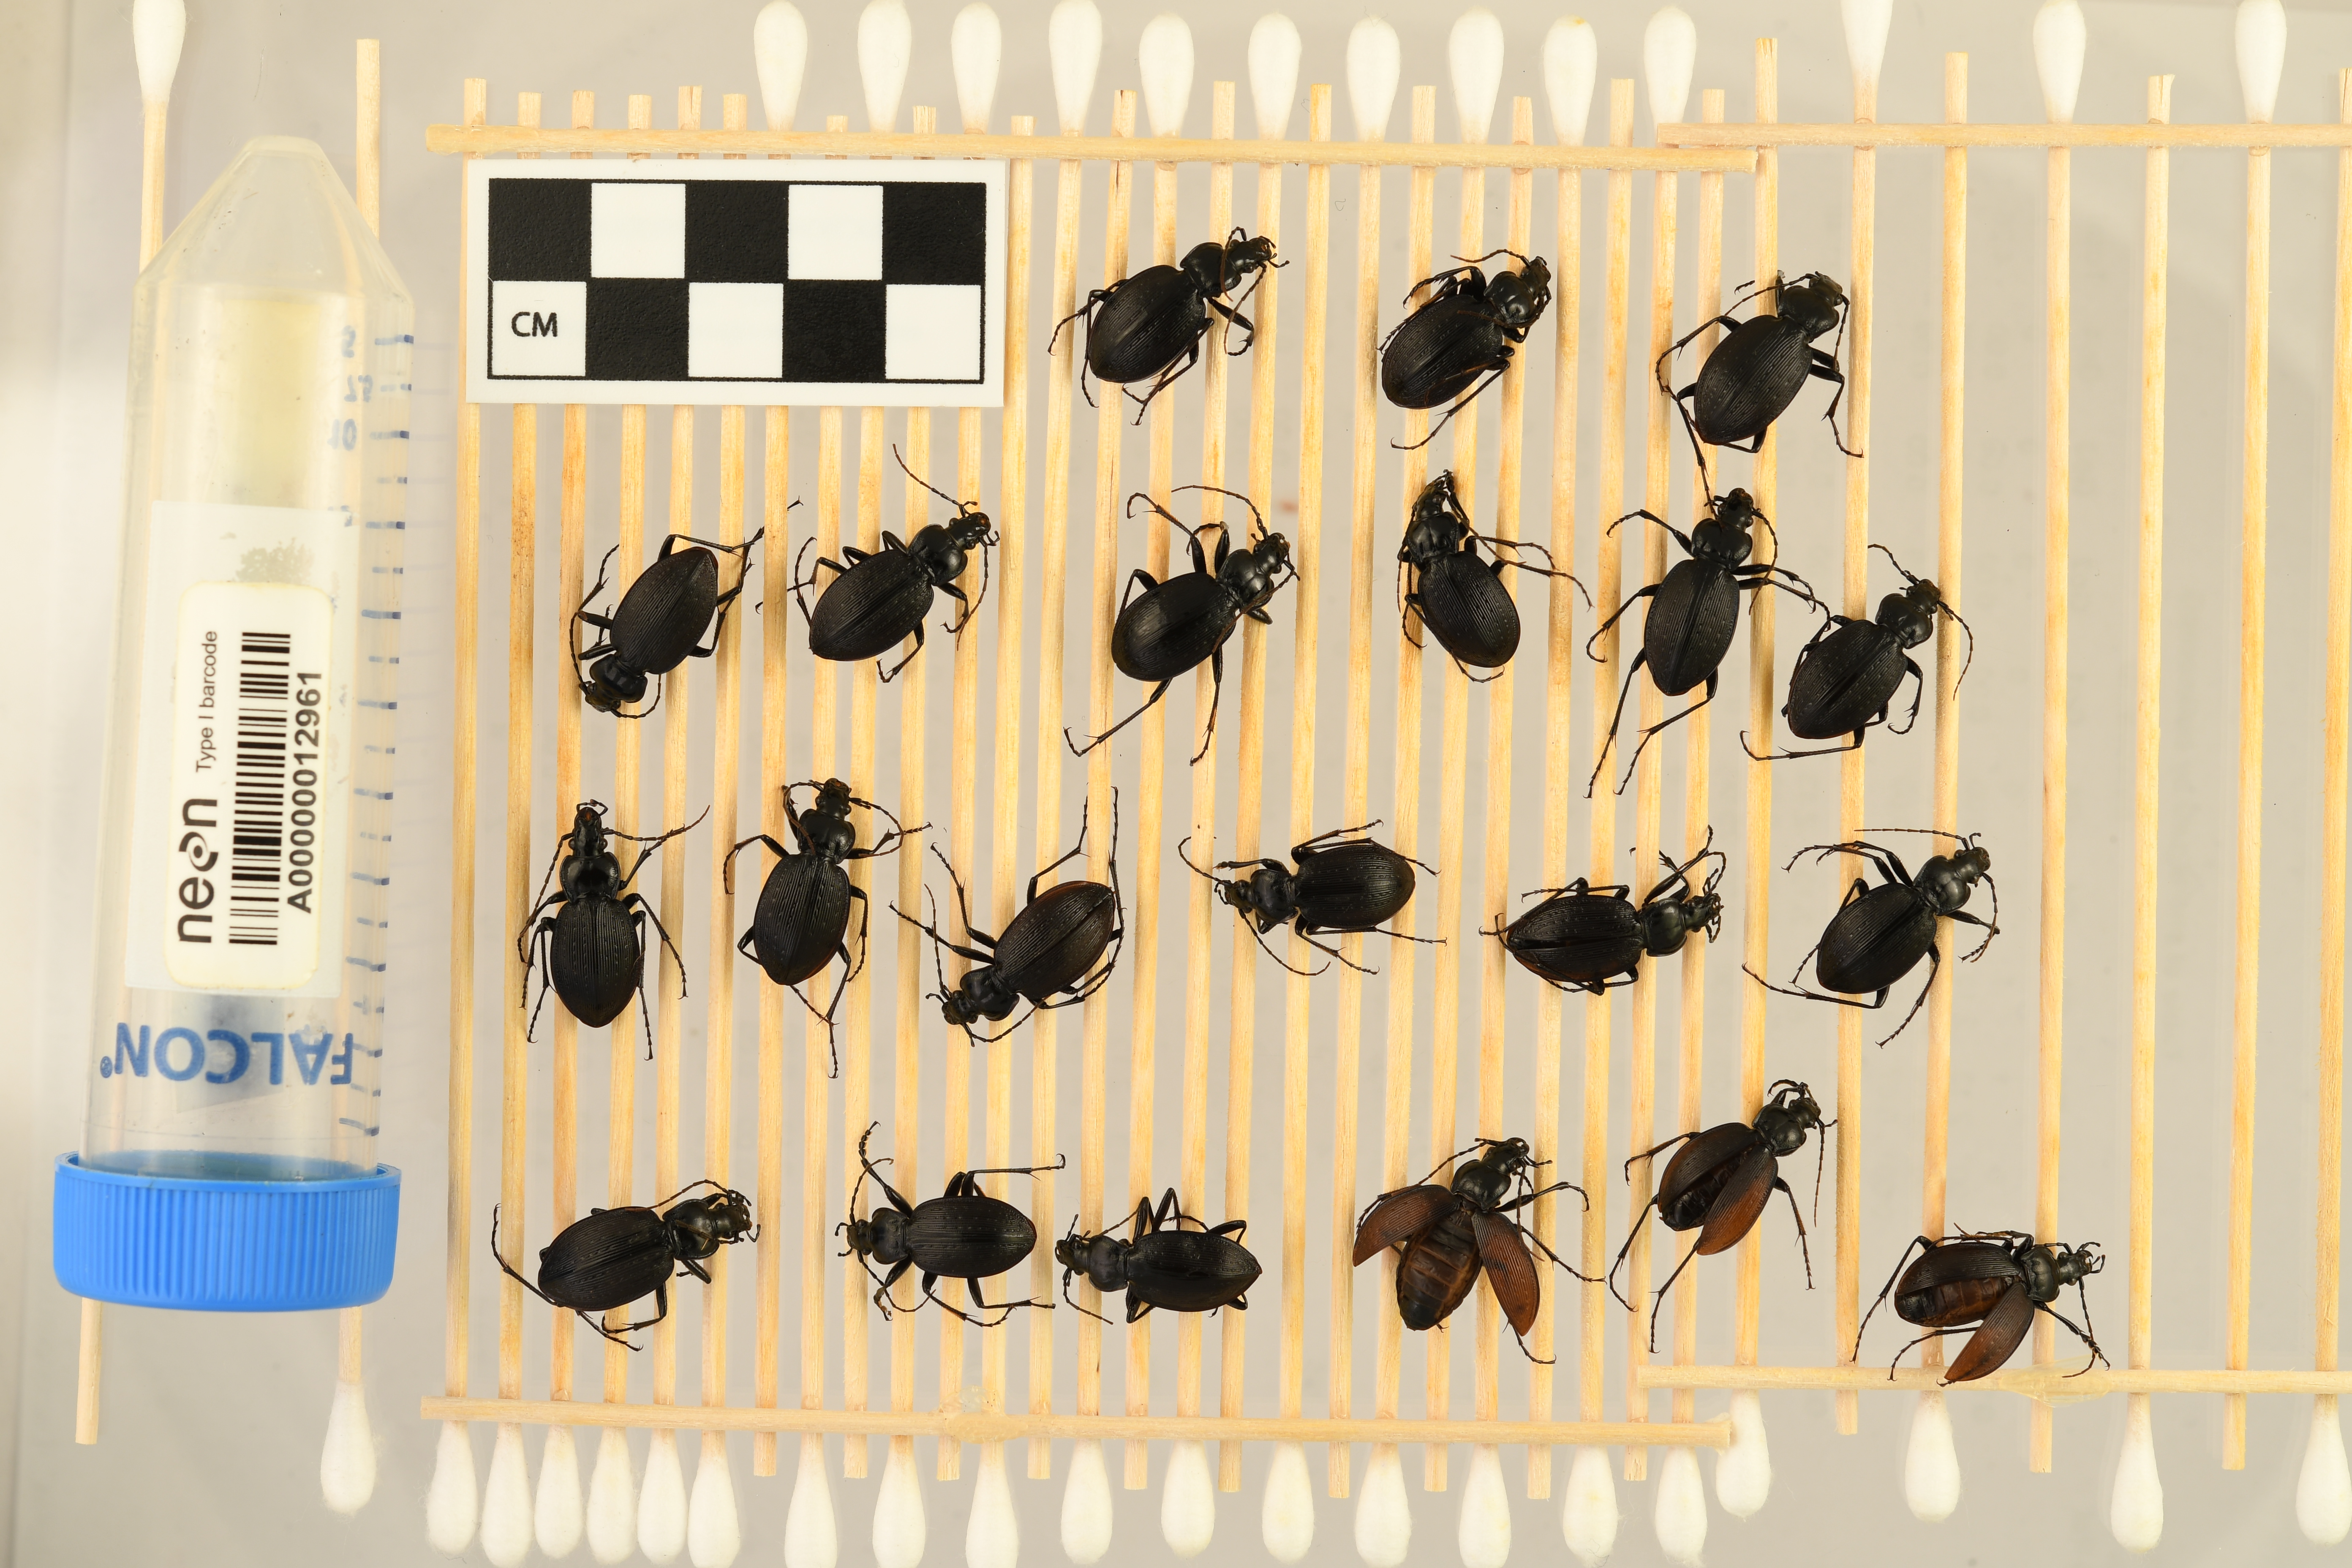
Carabus goryi — Mountain Lake Biological Station NEON, plot MLBS_009. Beetle 12, ElytraLength: 1.325 cm (lying flat: Yes)

Carabus goryi — Mountain Lake Biological Station NEON, plot MLBS_009. Beetle 12, ElytraWidth: 0.6266 cm (lying flat: Yes)

Carabus goryi — Mountain Lake Biological Station NEON, plot MLBS_009. Beetle 13, ElytraLength: 1.124 cm (lying flat: Yes)

Carabus goryi — Mountain Lake Biological Station NEON, plot MLBS_009. Beetle 13, ElytraWidth: 0.5073 cm (lying flat: Yes)

Carabus goryi — Mountain Lake Biological Station NEON, plot MLBS_009. Beetle 14, ElytraLength: 1.245 cm (lying flat: Yes)

Carabus goryi — Mountain Lake Biological Station NEON, plot MLBS_009. Beetle 14, ElytraWidth: 0.6174 cm (lying flat: Yes)

Carabus goryi — Mountain Lake Biological Station NEON, plot MLBS_009. Beetle 15, ElytraLength: 1.257 cm (lying flat: Yes)

Carabus goryi — Mountain Lake Biological Station NEON, plot MLBS_009. Beetle 15, ElytraWidth: 0.5543 cm (lying flat: Yes)

Carabus goryi — Mountain Lake Biological Station NEON, plot MLBS_009. Beetle 16, ElytraLength: 1.273 cm (lying flat: Yes)

Carabus goryi — Mountain Lake Biological Station NEON, plot MLBS_009. Beetle 16, ElytraWidth: 0.6516 cm (lying flat: Yes)

Carabus goryi — Mountain Lake Biological Station NEON, plot MLBS_009. Beetle 17, ElytraLength: 1.229 cm (lying flat: Yes)

Carabus goryi — Mountain Lake Biological Station NEON, plot MLBS_009. Beetle 17, ElytraWidth: 0.5542 cm (lying flat: Yes)

Carabus goryi — Mountain Lake Biological Station NEON, plot MLBS_009. Beetle 18, ElytraLength: 1.217 cm (lying flat: Yes)

Carabus goryi — Mountain Lake Biological Station NEON, plot MLBS_009. Beetle 18, ElytraWidth: 0.5905 cm (lying flat: Yes)

Carabus goryi — Mountain Lake Biological Station NEON, plot MLBS_009. Beetle 19, ElytraLength: 1.16 cm (lying flat: No)

Carabus goryi — Mountain Lake Biological Station NEON, plot MLBS_009. Beetle 19, ElytraWidth: 0.4319 cm (lying flat: No)

Carabus goryi — Mountain Lake Biological Station NEON, plot MLBS_009. Beetle 20, ElytraLength: 1.137 cm (lying flat: No)

Carabus goryi — Mountain Lake Biological Station NEON, plot MLBS_009. Beetle 20, ElytraWidth: 0.4686 cm (lying flat: No)

Carabus goryi — Mountain Lake Biological Station NEON, plot MLBS_009. Beetle 21, ElytraLength: 1.229 cm (lying flat: No)

Carabus goryi — Mountain Lake Biological Station NEON, plot MLBS_009. Beetle 21, ElytraWidth: 0.4471 cm (lying flat: No)

Carabus goryi — Mountain Lake Biological Station NEON, plot MLBS_009. Beetle 1, ElytraLength: 1.316 cm (lying flat: Yes)

Carabus goryi — Mountain Lake Biological Station NEON, plot MLBS_009. Beetle 1, ElytraWidth: 0.5918 cm (lying flat: Yes)

Carabus goryi — Mountain Lake Biological Station NEON, plot MLBS_009. Beetle 2, ElytraLength: 1.347 cm (lying flat: Yes)

Carabus goryi — Mountain Lake Biological Station NEON, plot MLBS_009. Beetle 2, ElytraWidth: 0.5495 cm (lying flat: Yes)

Carabus goryi — Mountain Lake Biological Station NEON, plot MLBS_009. Beetle 3, ElytraLength: 1.423 cm (lying flat: Yes)

Carabus goryi — Mountain Lake Biological Station NEON, plot MLBS_009. Beetle 3, ElytraWidth: 0.6228 cm (lying flat: Yes)

Carabus goryi — Mountain Lake Biological Station NEON, plot MLBS_009. Beetle 4, ElytraLength: 1.31 cm (lying flat: Yes)

Carabus goryi — Mountain Lake Biological Station NEON, plot MLBS_009. Beetle 4, ElytraWidth: 0.6038 cm (lying flat: Yes)

Carabus goryi — Mountain Lake Biological Station NEON, plot MLBS_009. Beetle 5, ElytraLength: 1.354 cm (lying flat: Yes)

Carabus goryi — Mountain Lake Biological Station NEON, plot MLBS_009. Beetle 5, ElytraWidth: 0.6029 cm (lying flat: Yes)

Carabus goryi — Mountain Lake Biological Station NEON, plot MLBS_009. Beetle 6, ElytraLength: 1.268 cm (lying flat: Yes)

Carabus goryi — Mountain Lake Biological Station NEON, plot MLBS_009. Beetle 6, ElytraWidth: 0.5796 cm (lying flat: Yes)

Carabus goryi — Mountain Lake Biological Station NEON, plot MLBS_009. Beetle 7, ElytraLength: 1.203 cm (lying flat: Yes)

Carabus goryi — Mountain Lake Biological Station NEON, plot MLBS_009. Beetle 7, ElytraWidth: 0.5831 cm (lying flat: Yes)

Carabus goryi — Mountain Lake Biological Station NEON, plot MLBS_009. Beetle 8, ElytraLength: 1.313 cm (lying flat: Yes)

Carabus goryi — Mountain Lake Biological Station NEON, plot MLBS_009. Beetle 8, ElytraWidth: 0.5645 cm (lying flat: Yes)

Carabus goryi — Mountain Lake Biological Station NEON, plot MLBS_009. Beetle 9, ElytraLength: 1.361 cm (lying flat: Yes)

Carabus goryi — Mountain Lake Biological Station NEON, plot MLBS_009. Beetle 9, ElytraWidth: 0.6086 cm (lying flat: Yes)

Carabus goryi — Mountain Lake Biological Station NEON, plot MLBS_009. Beetle 10, ElytraLength: 1.279 cm (lying flat: Yes)

Carabus goryi — Mountain Lake Biological Station NEON, plot MLBS_009. Beetle 10, ElytraWidth: 0.595 cm (lying flat: Yes)

Carabus goryi — Mountain Lake Biological Station NEON, plot MLBS_009. Beetle 11, ElytraLength: 1.266 cm (lying flat: Yes)

Carabus goryi — Mountain Lake Biological Station NEON, plot MLBS_009. Beetle 11, ElytraWidth: 0.605 cm (lying flat: Yes)

Carabus goryi — Mountain Lake Biological Station NEON, plot MLBS_009. Beetle 12, ElytraLength: 1.34 cm (lying flat: Yes)

Carabus goryi — Mountain Lake Biological Station NEON, plot MLBS_009. Beetle 12, ElytraWidth: 0.6003 cm (lying flat: Yes)

Carabus goryi — Mountain Lake Biological Station NEON, plot MLBS_009. Beetle 13, ElytraLength: 1.18 cm (lying flat: Yes)

Carabus goryi — Mountain Lake Biological Station NEON, plot MLBS_009. Beetle 13, ElytraWidth: 0.5456 cm (lying flat: Yes)

Carabus goryi — Mountain Lake Biological Station NEON, plot MLBS_009. Beetle 14, ElytraLength: 1.275 cm (lying flat: Yes)

Carabus goryi — Mountain Lake Biological Station NEON, plot MLBS_009. Beetle 14, ElytraWidth: 0.5835 cm (lying flat: Yes)

Carabus goryi — Mountain Lake Biological Station NEON, plot MLBS_009. Beetle 15, ElytraLength: 1.295 cm (lying flat: Yes)

Carabus goryi — Mountain Lake Biological Station NEON, plot MLBS_009. Beetle 15, ElytraWidth: 0.5931 cm (lying flat: Yes)

Carabus goryi — Mountain Lake Biological Station NEON, plot MLBS_009. Beetle 16, ElytraLength: 1.329 cm (lying flat: Yes)

Carabus goryi — Mountain Lake Biological Station NEON, plot MLBS_009. Beetle 16, ElytraWidth: 0.6489 cm (lying flat: Yes)

Carabus goryi — Mountain Lake Biological Station NEON, plot MLBS_009. Beetle 17, ElytraLength: 1.266 cm (lying flat: Yes)

Carabus goryi — Mountain Lake Biological Station NEON, plot MLBS_009. Beetle 17, ElytraWidth: 0.5571 cm (lying flat: Yes)

Carabus goryi — Mountain Lake Biological Station NEON, plot MLBS_009. Beetle 18, ElytraLength: 1.33 cm (lying flat: Yes)

Carabus goryi — Mountain Lake Biological Station NEON, plot MLBS_009. Beetle 18, ElytraWidth: 0.5479 cm (lying flat: Yes)

Carabus goryi — Mountain Lake Biological Station NEON, plot MLBS_009. Beetle 19, ElytraLength: 1.19 cm (lying flat: No)

Carabus goryi — Mountain Lake Biological Station NEON, plot MLBS_009. Beetle 19, ElytraWidth: 0.7303 cm (lying flat: No)

Carabus goryi — Mountain Lake Biological Station NEON, plot MLBS_009. Beetle 20, ElytraLength: 1.223 cm (lying flat: Yes)

Carabus goryi — Mountain Lake Biological Station NEON, plot MLBS_009. Beetle 20, ElytraWidth: 0.5466 cm (lying flat: Yes)

Carabus goryi — Mountain Lake Biological Station NEON, plot MLBS_009. Beetle 21, ElytraLength: 1.192 cm (lying flat: No)

Carabus goryi — Mountain Lake Biological Station NEON, plot MLBS_009. Beetle 21, ElytraWidth: 0.5835 cm (lying flat: No)